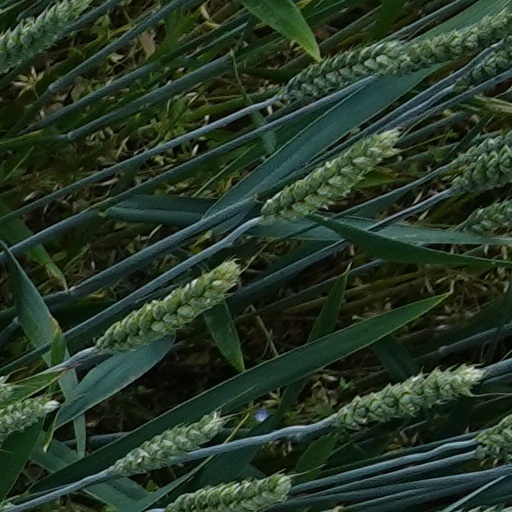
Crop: wheat